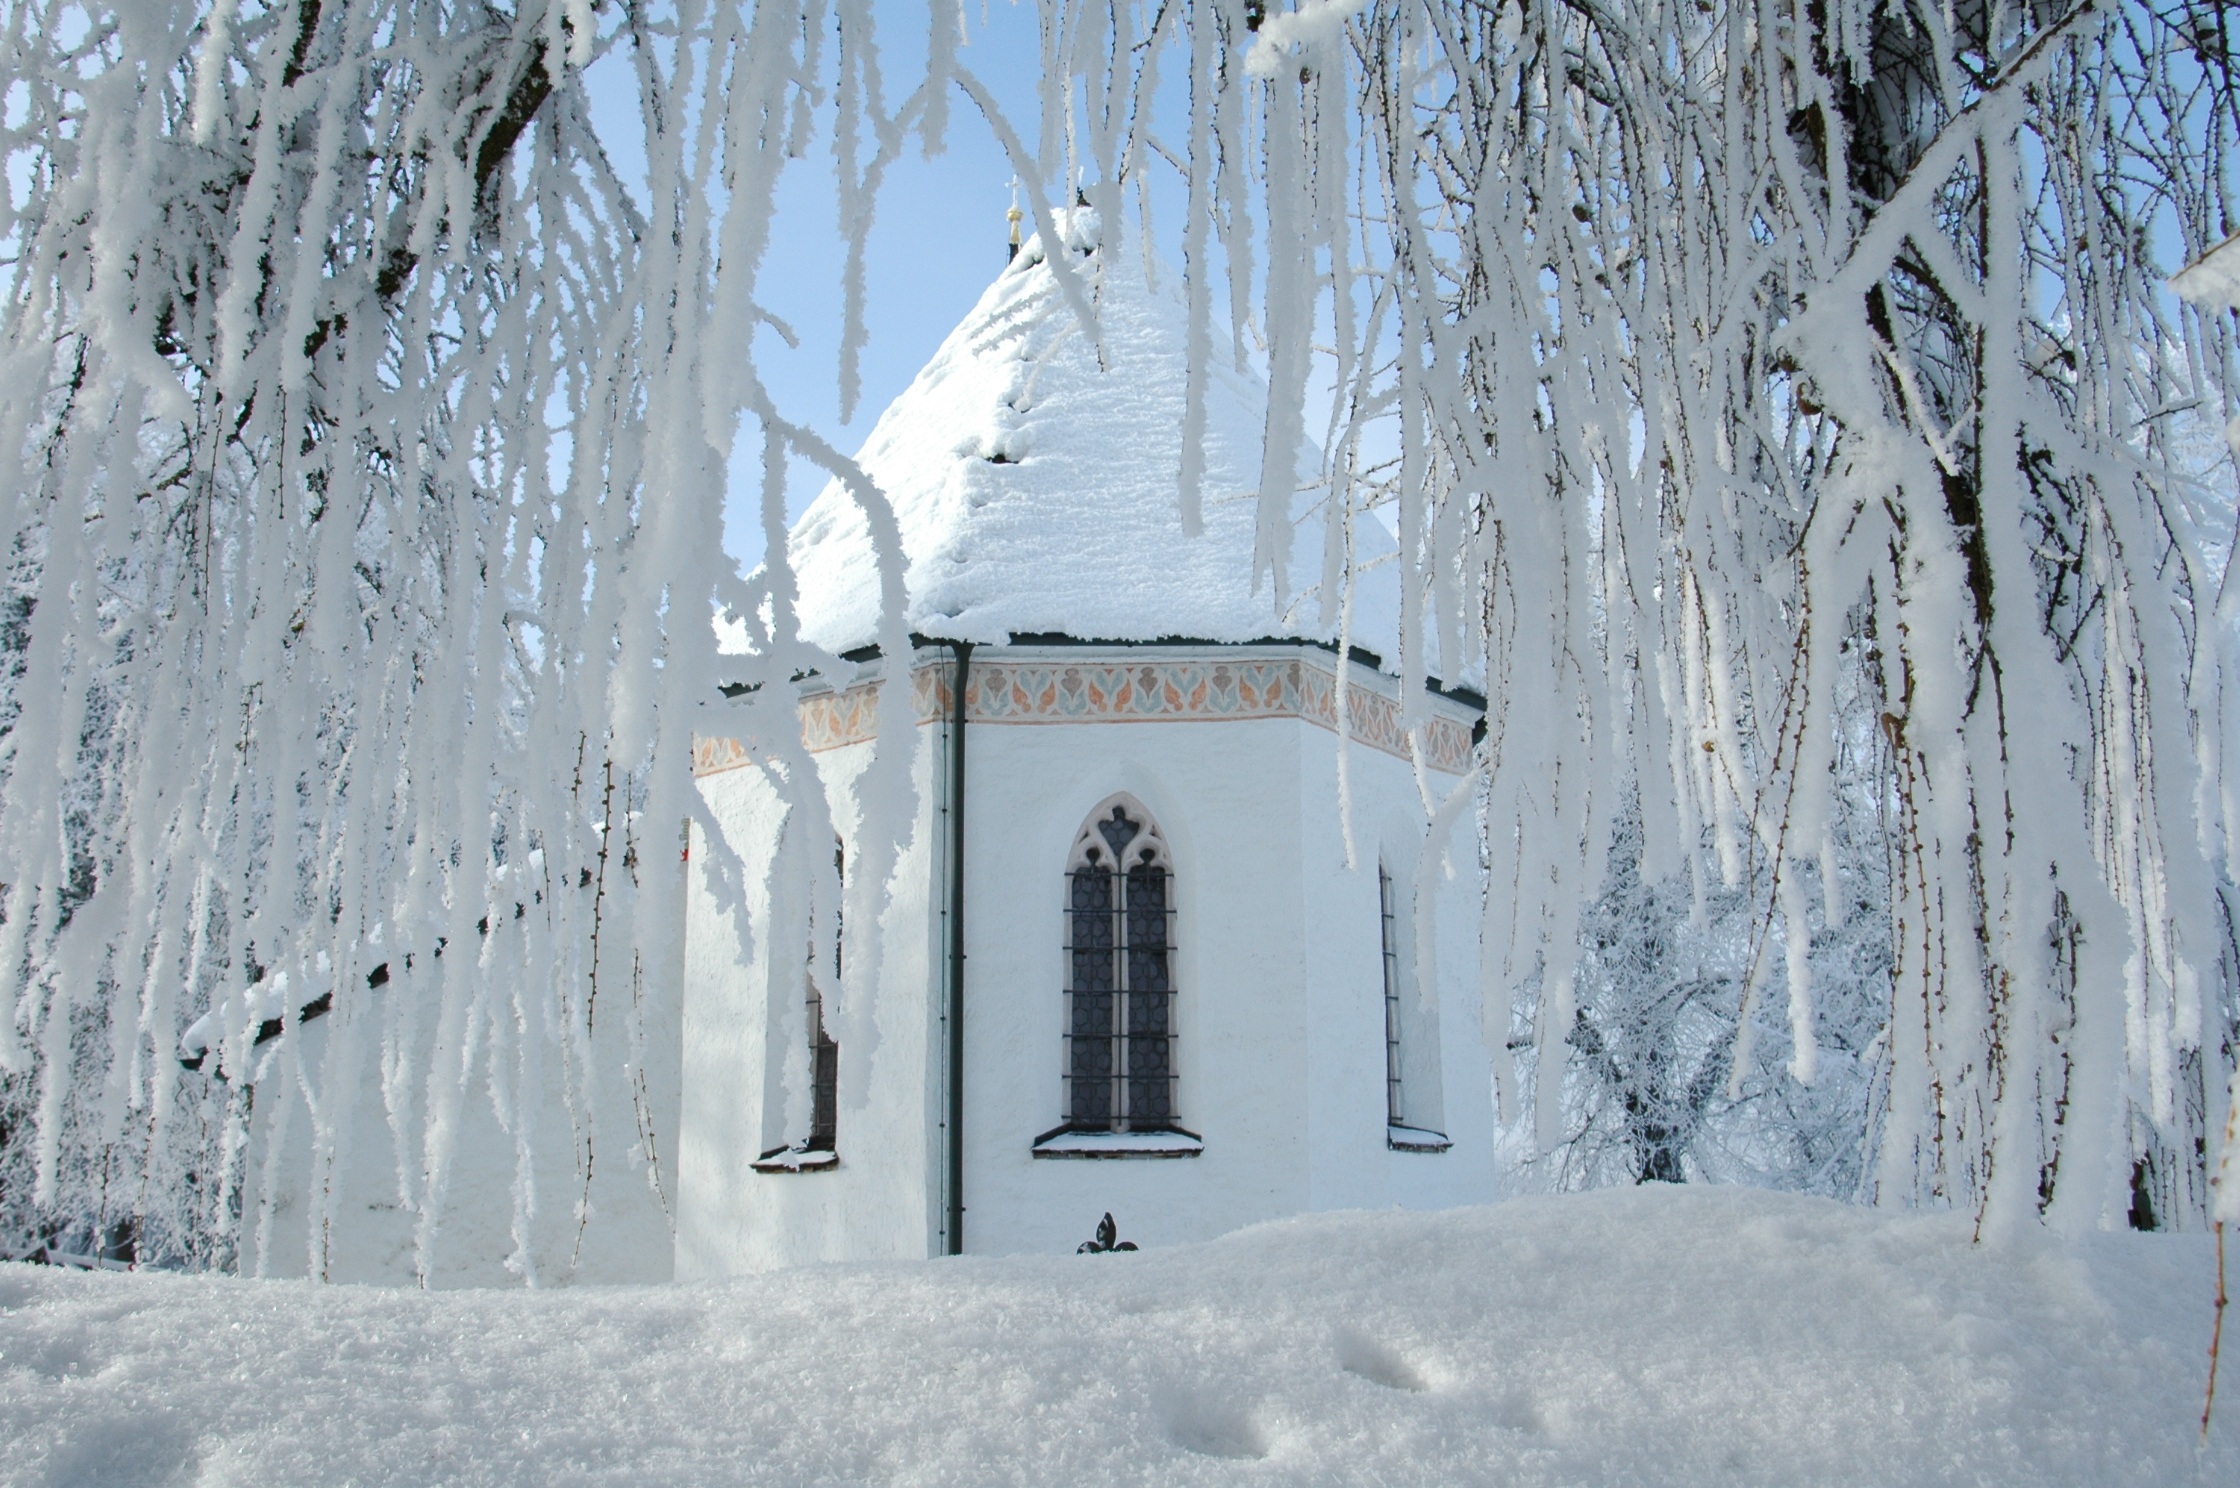
snow, winter, frost, ice, weather, church, season, blizzard, icicle, hoarfrost, freezing, winter storm